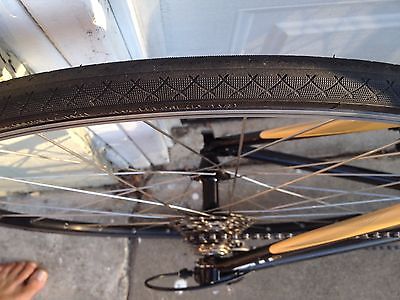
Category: bicycle